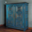
Label: wardrobe